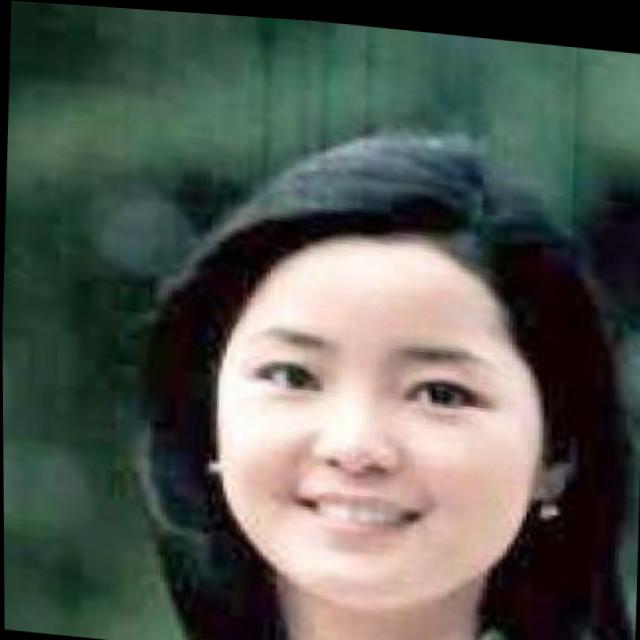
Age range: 21-44